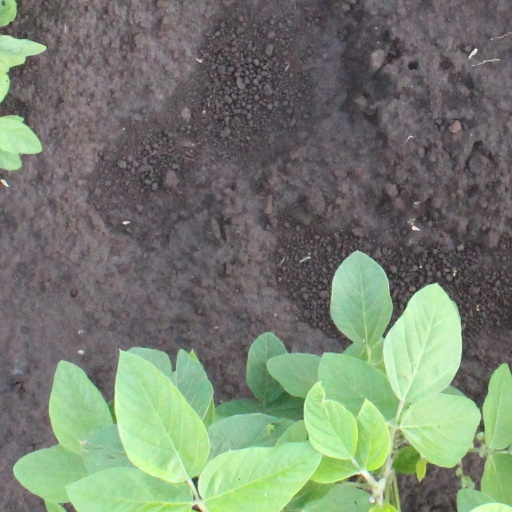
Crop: soybean